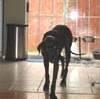
dog